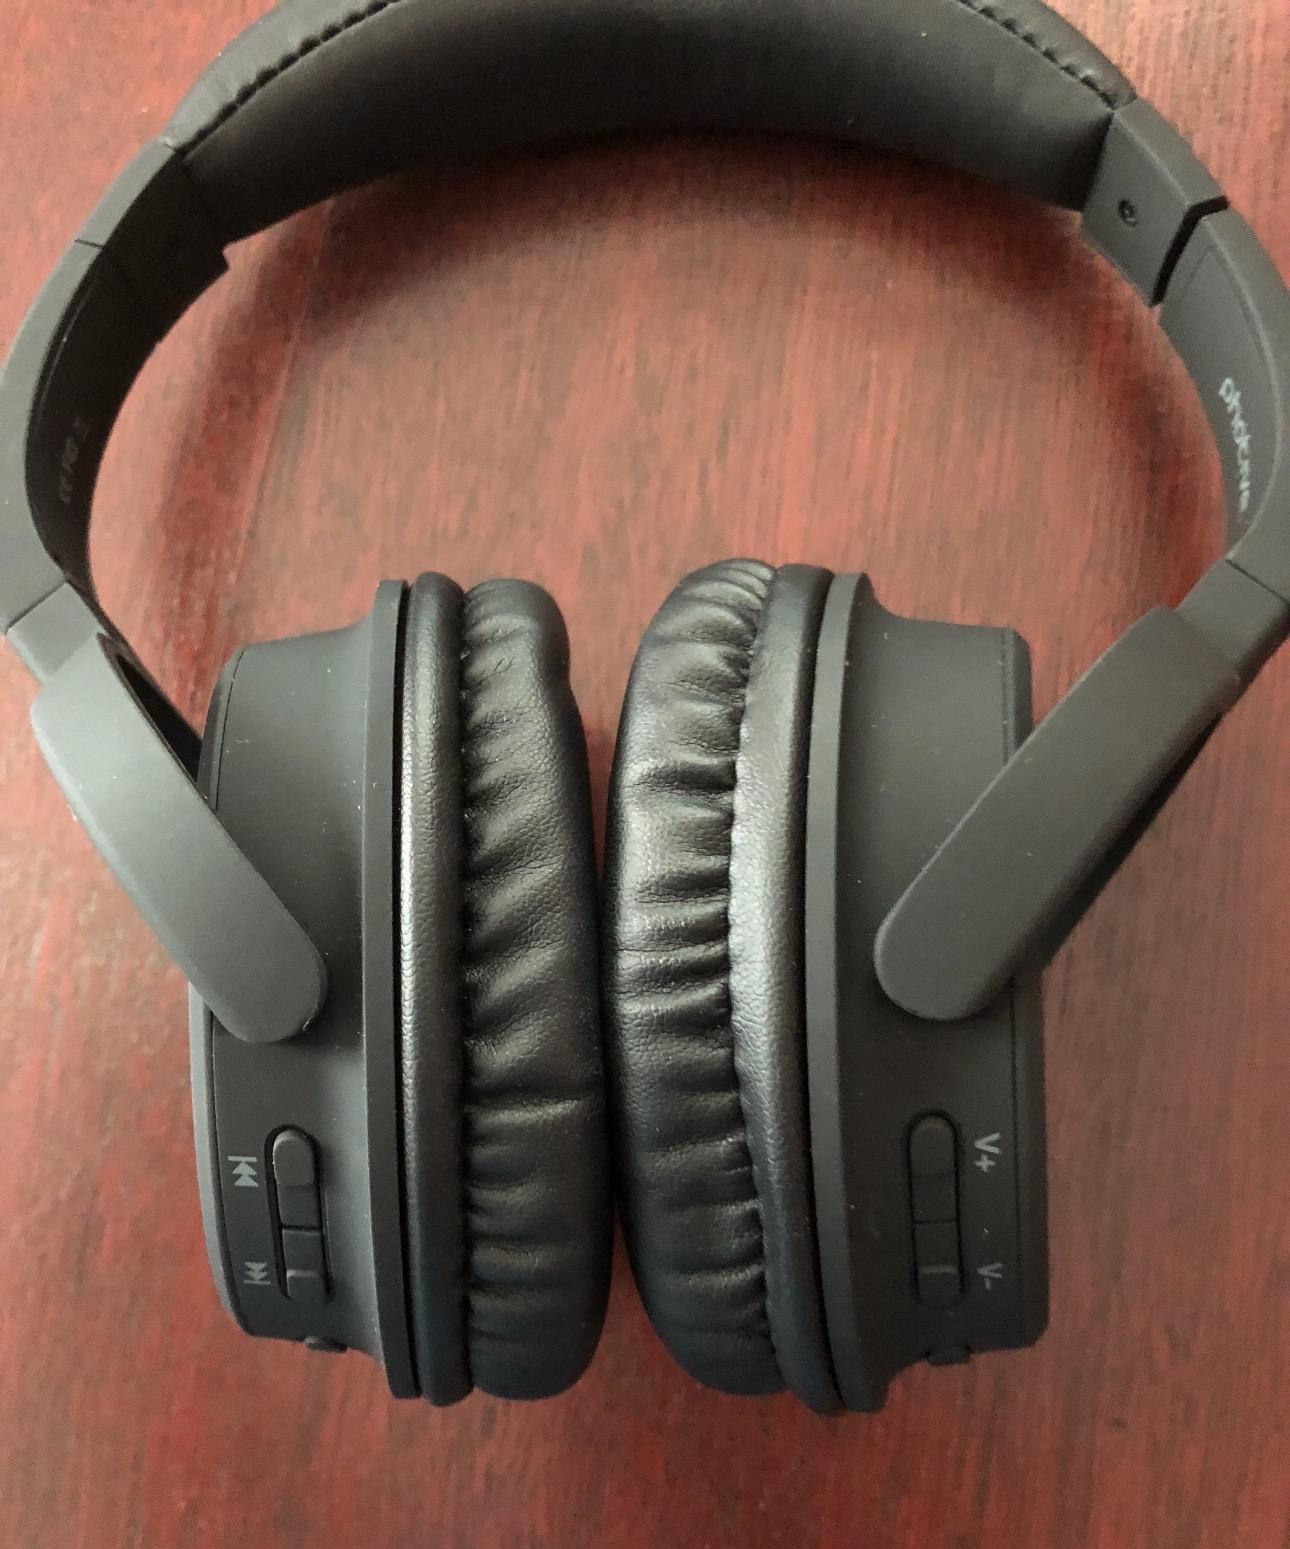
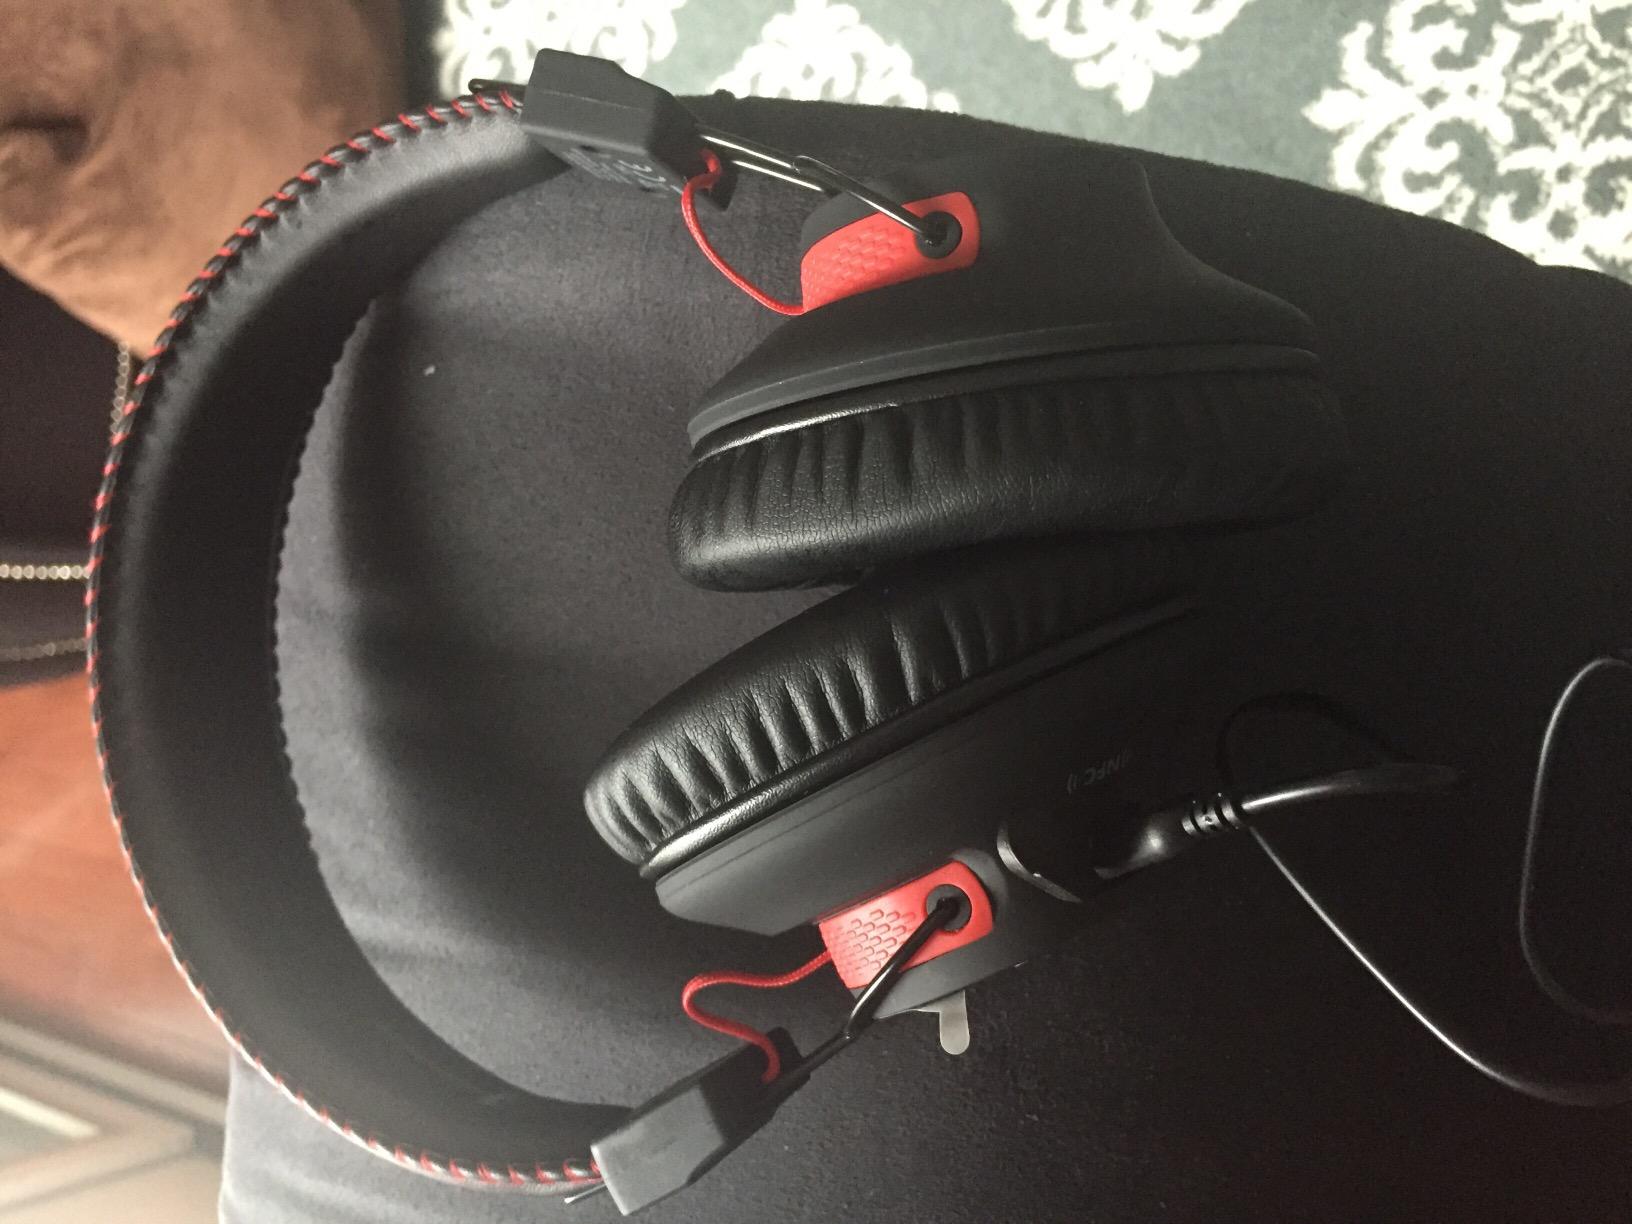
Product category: headphones
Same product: no